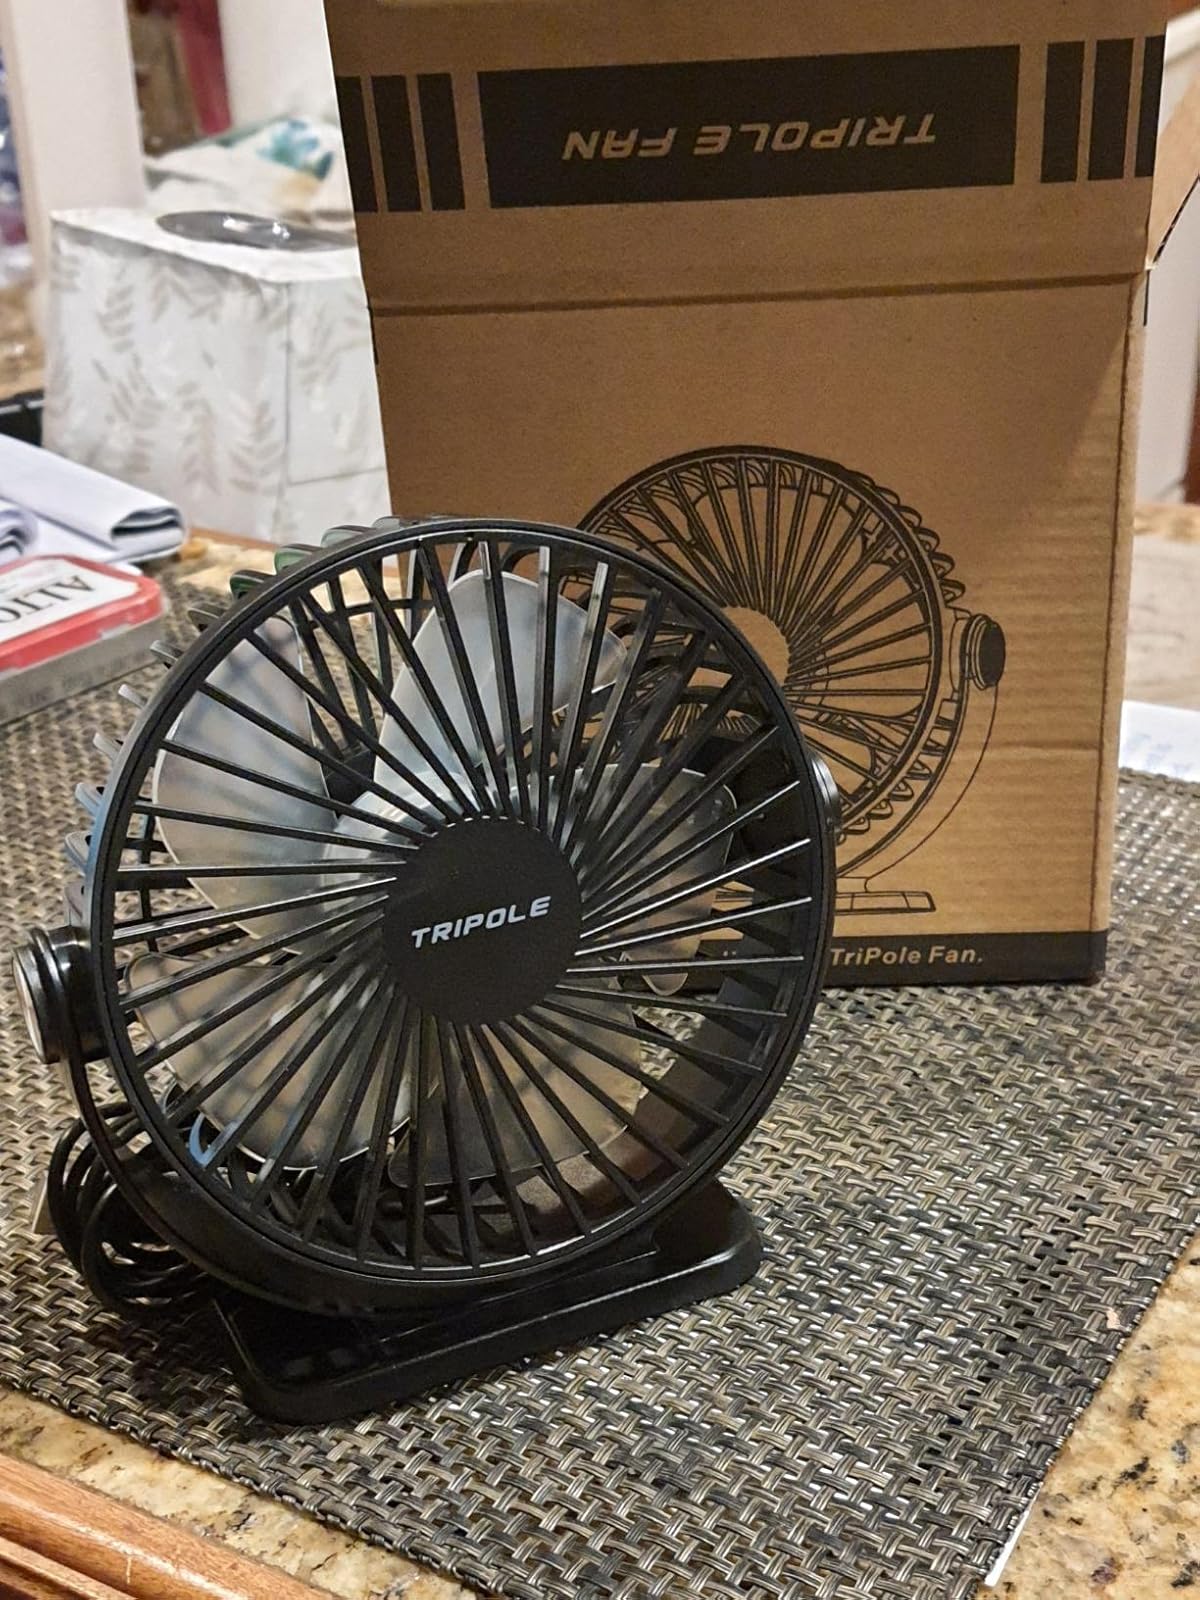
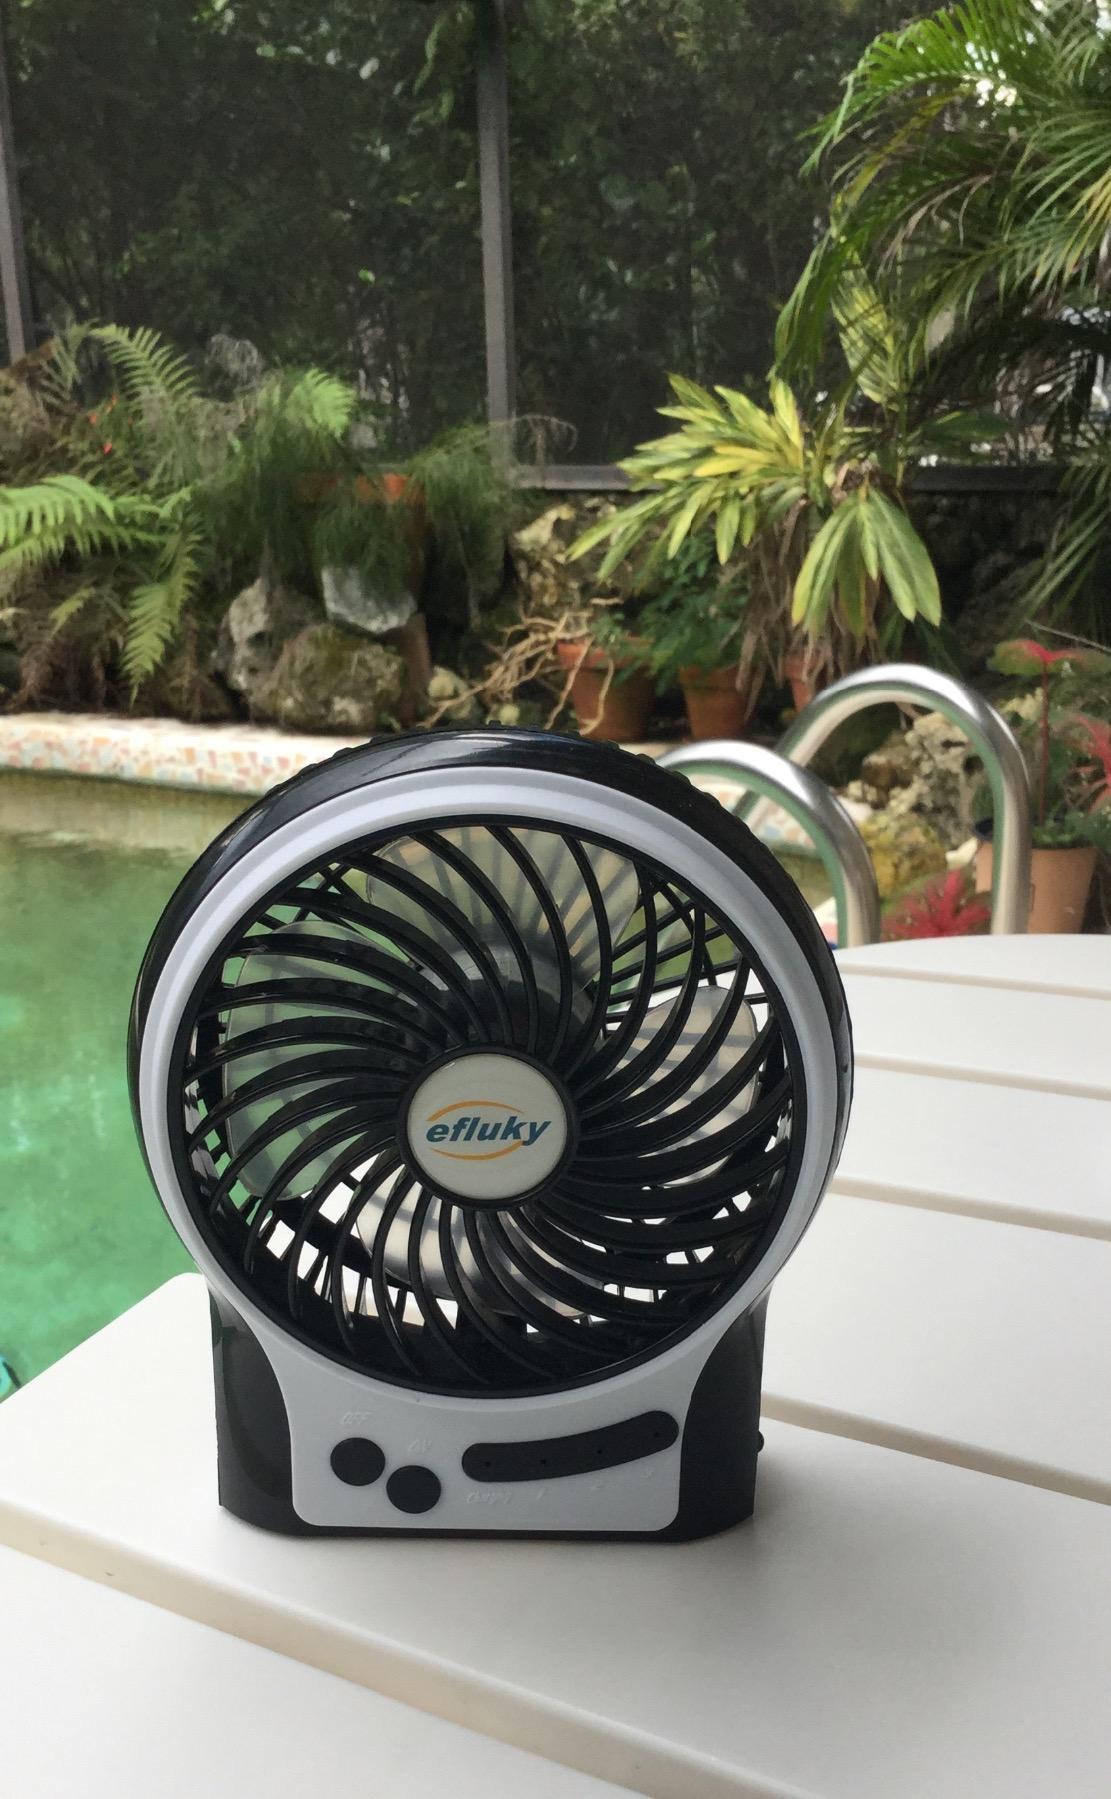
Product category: fan
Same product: no